Ștefana Velisar Teodoreanu

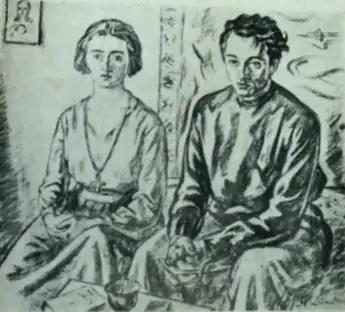
Ștefana and Ionel Teodoreanu in 1931. Drawing by Ștefan Dimitrescu

Relocating to Bucharest in 1938, the family now owned a mansion on Romulus Street, west of Dudești. They also owned a house on Mihai Eminescu Street, Dorobanți, which Ionel reportedly received from the Federation of the Jewish Communities, for his services as a lawyer. Velisar herself became a published novelist shortly before World War II, with the 1939 "Calendar vechi" ("Old Calendar"), which won her a prize from the Romanian Intellectuals' Association. It was followed in 1940 by "Viața cea de toate zilele" ("Everyday Life") and in 1943 by a lyrical sketch-story notebook, "Cloșca cu pui" ("Hen and Fledglings").